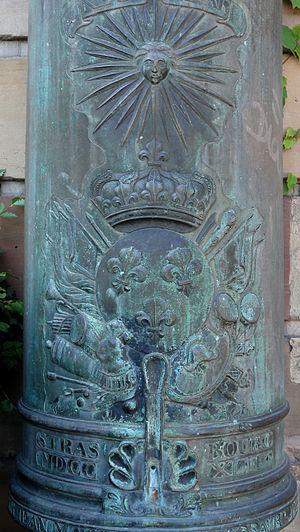
Alsace, Bas-Rhin, Strasbourg, Ancienne école d’artillerie (1705), Cercle-mess des officiers et sous-officiers (depuis 1872): Canons (XVIIIe-XIXe), 17 place Broglie.